Angus Gault

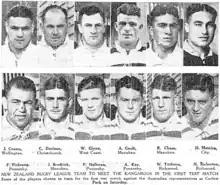
New Zealand profile pictures including Angus Gault for first test v Australia

They returned to Auckland and continued the championship with a 31–11 win over North Shore with new recruits Rangi Chase and Tommy Chase scoring 2 tries each. Gault was one of their forwards who was “usually to the fore”. They then beat Marist 20–13 with “the Manukau pack working strenuously throughout, and men who emerged with honours were painter, Kawe, Brodrick and Gault”. Gault played another “good game” in a 22–5 win against Newton on July 17. Then after another win, where Gault scored a try, against Ponsonby which saw Manukau move to second in the championship Gault was said to be “probably the best of the Manukau forwards” by the Auckland Star.